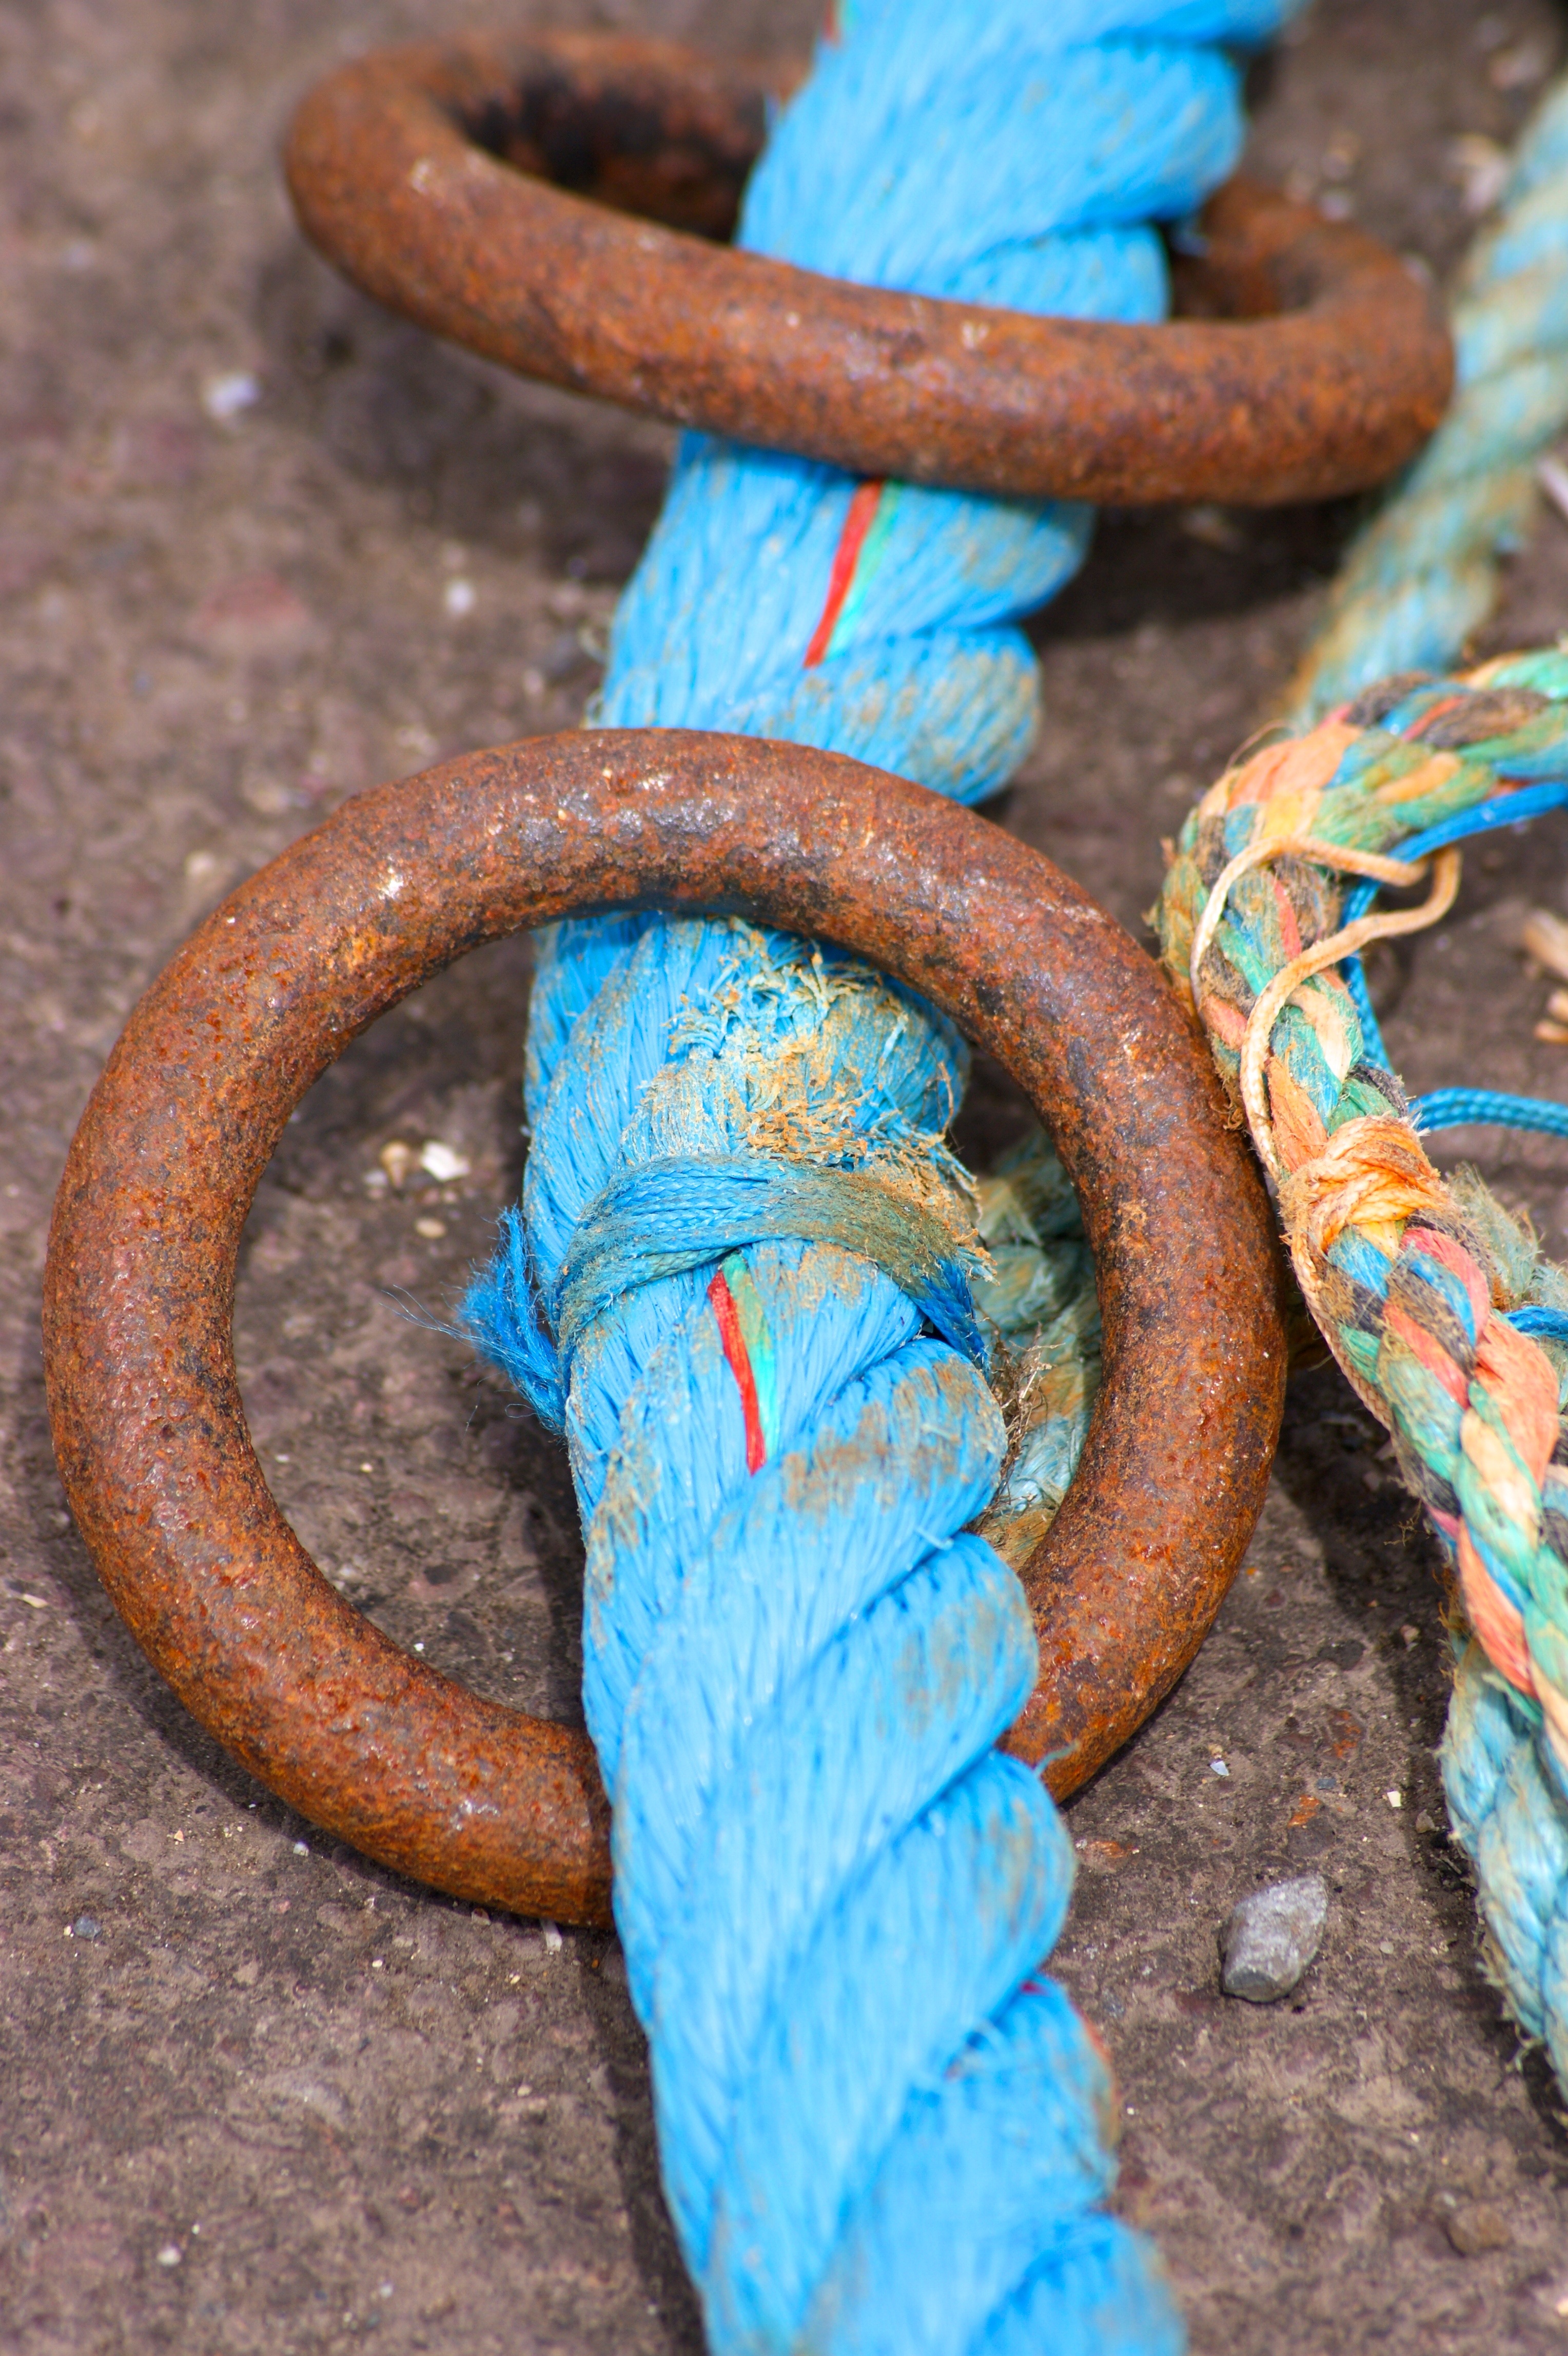
water, dew, rope, ship, boot, rein, blue, reptile, knitting, strand, snake, vertebrate, shipping, thick, knot, serpent, cordage, ship traffic jams, fixing, ship accessories, twisted ropes, sand beach, elapidae, garter snake, colubridae, scaled reptile, kingsnake